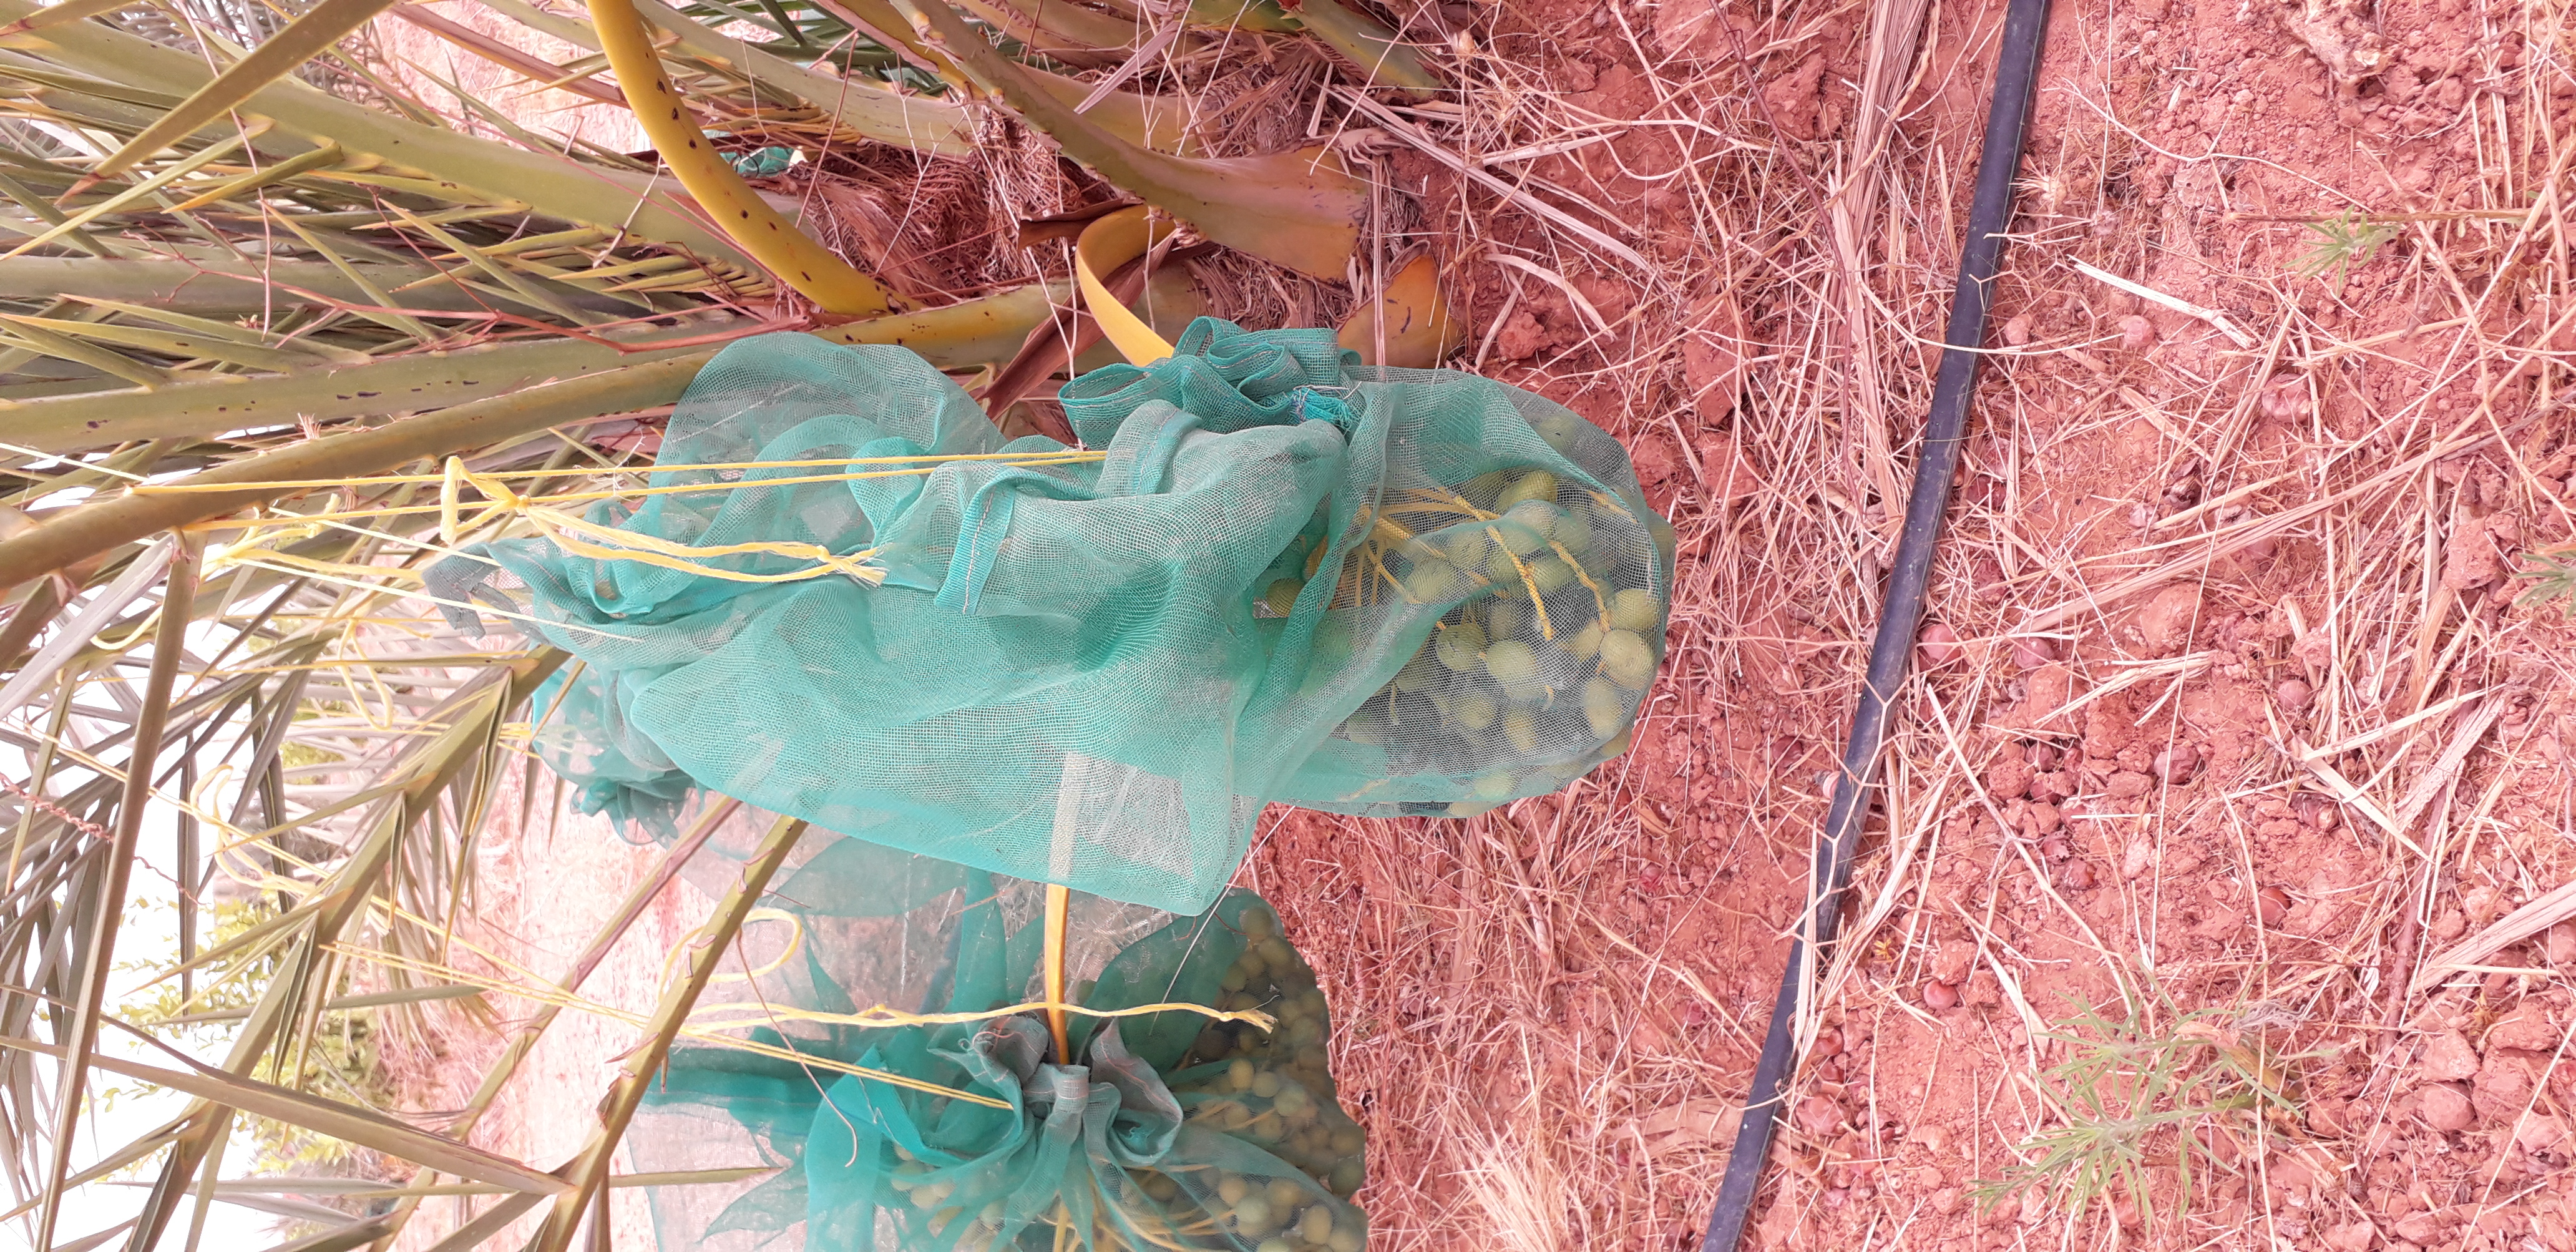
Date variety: kholt